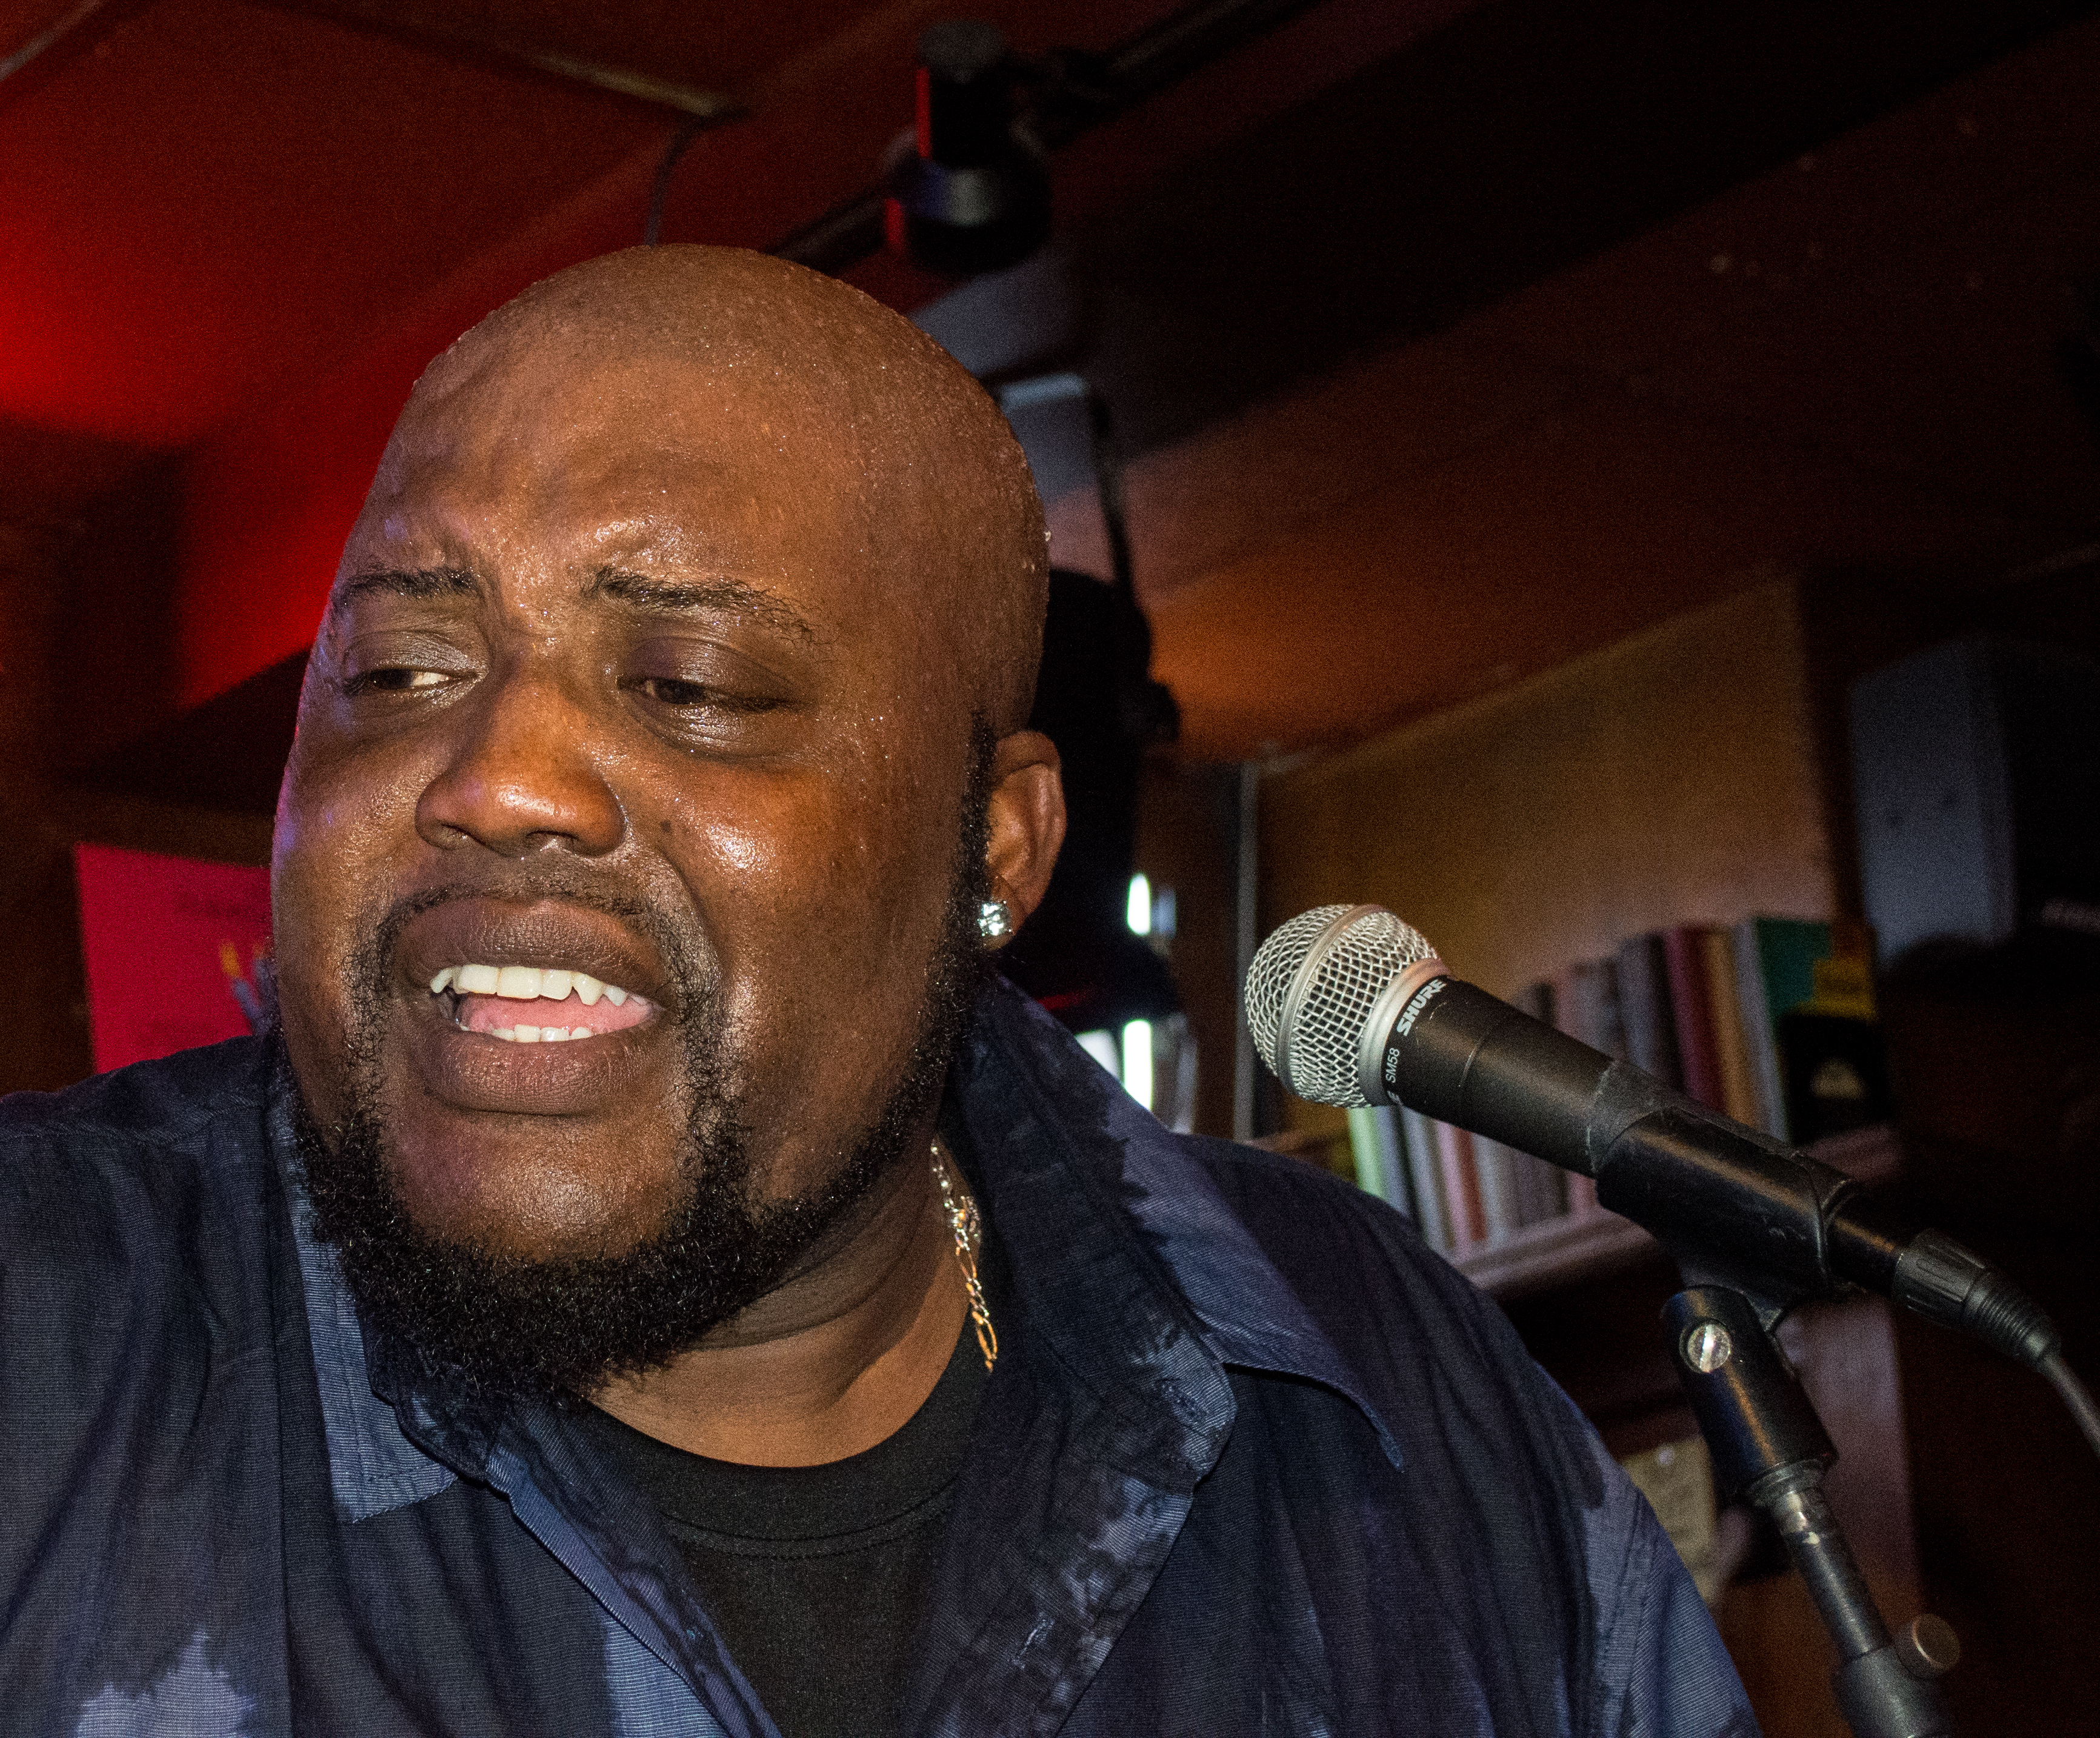
person, music, singing, facial hair